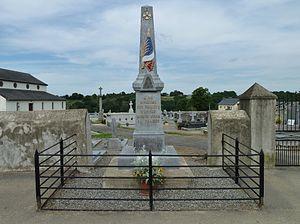
Monument aux morts d'Abère
Abère est une commune française, située dans le département des Pyrénées-Atlantiques en région Nouvelle-Aquitaine.